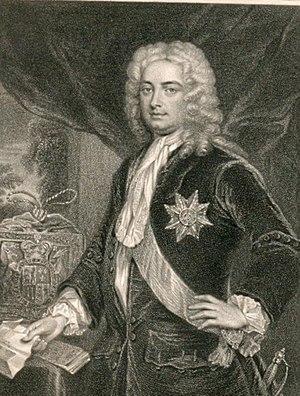
1721 est une année commune commençant un mercredi.